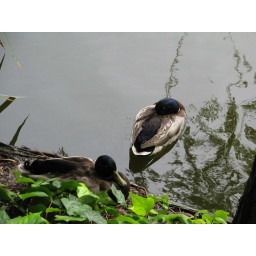
The duck in the water here went to sleep and proceeded to float aimlessly around like a cork. Completely unperturbed.